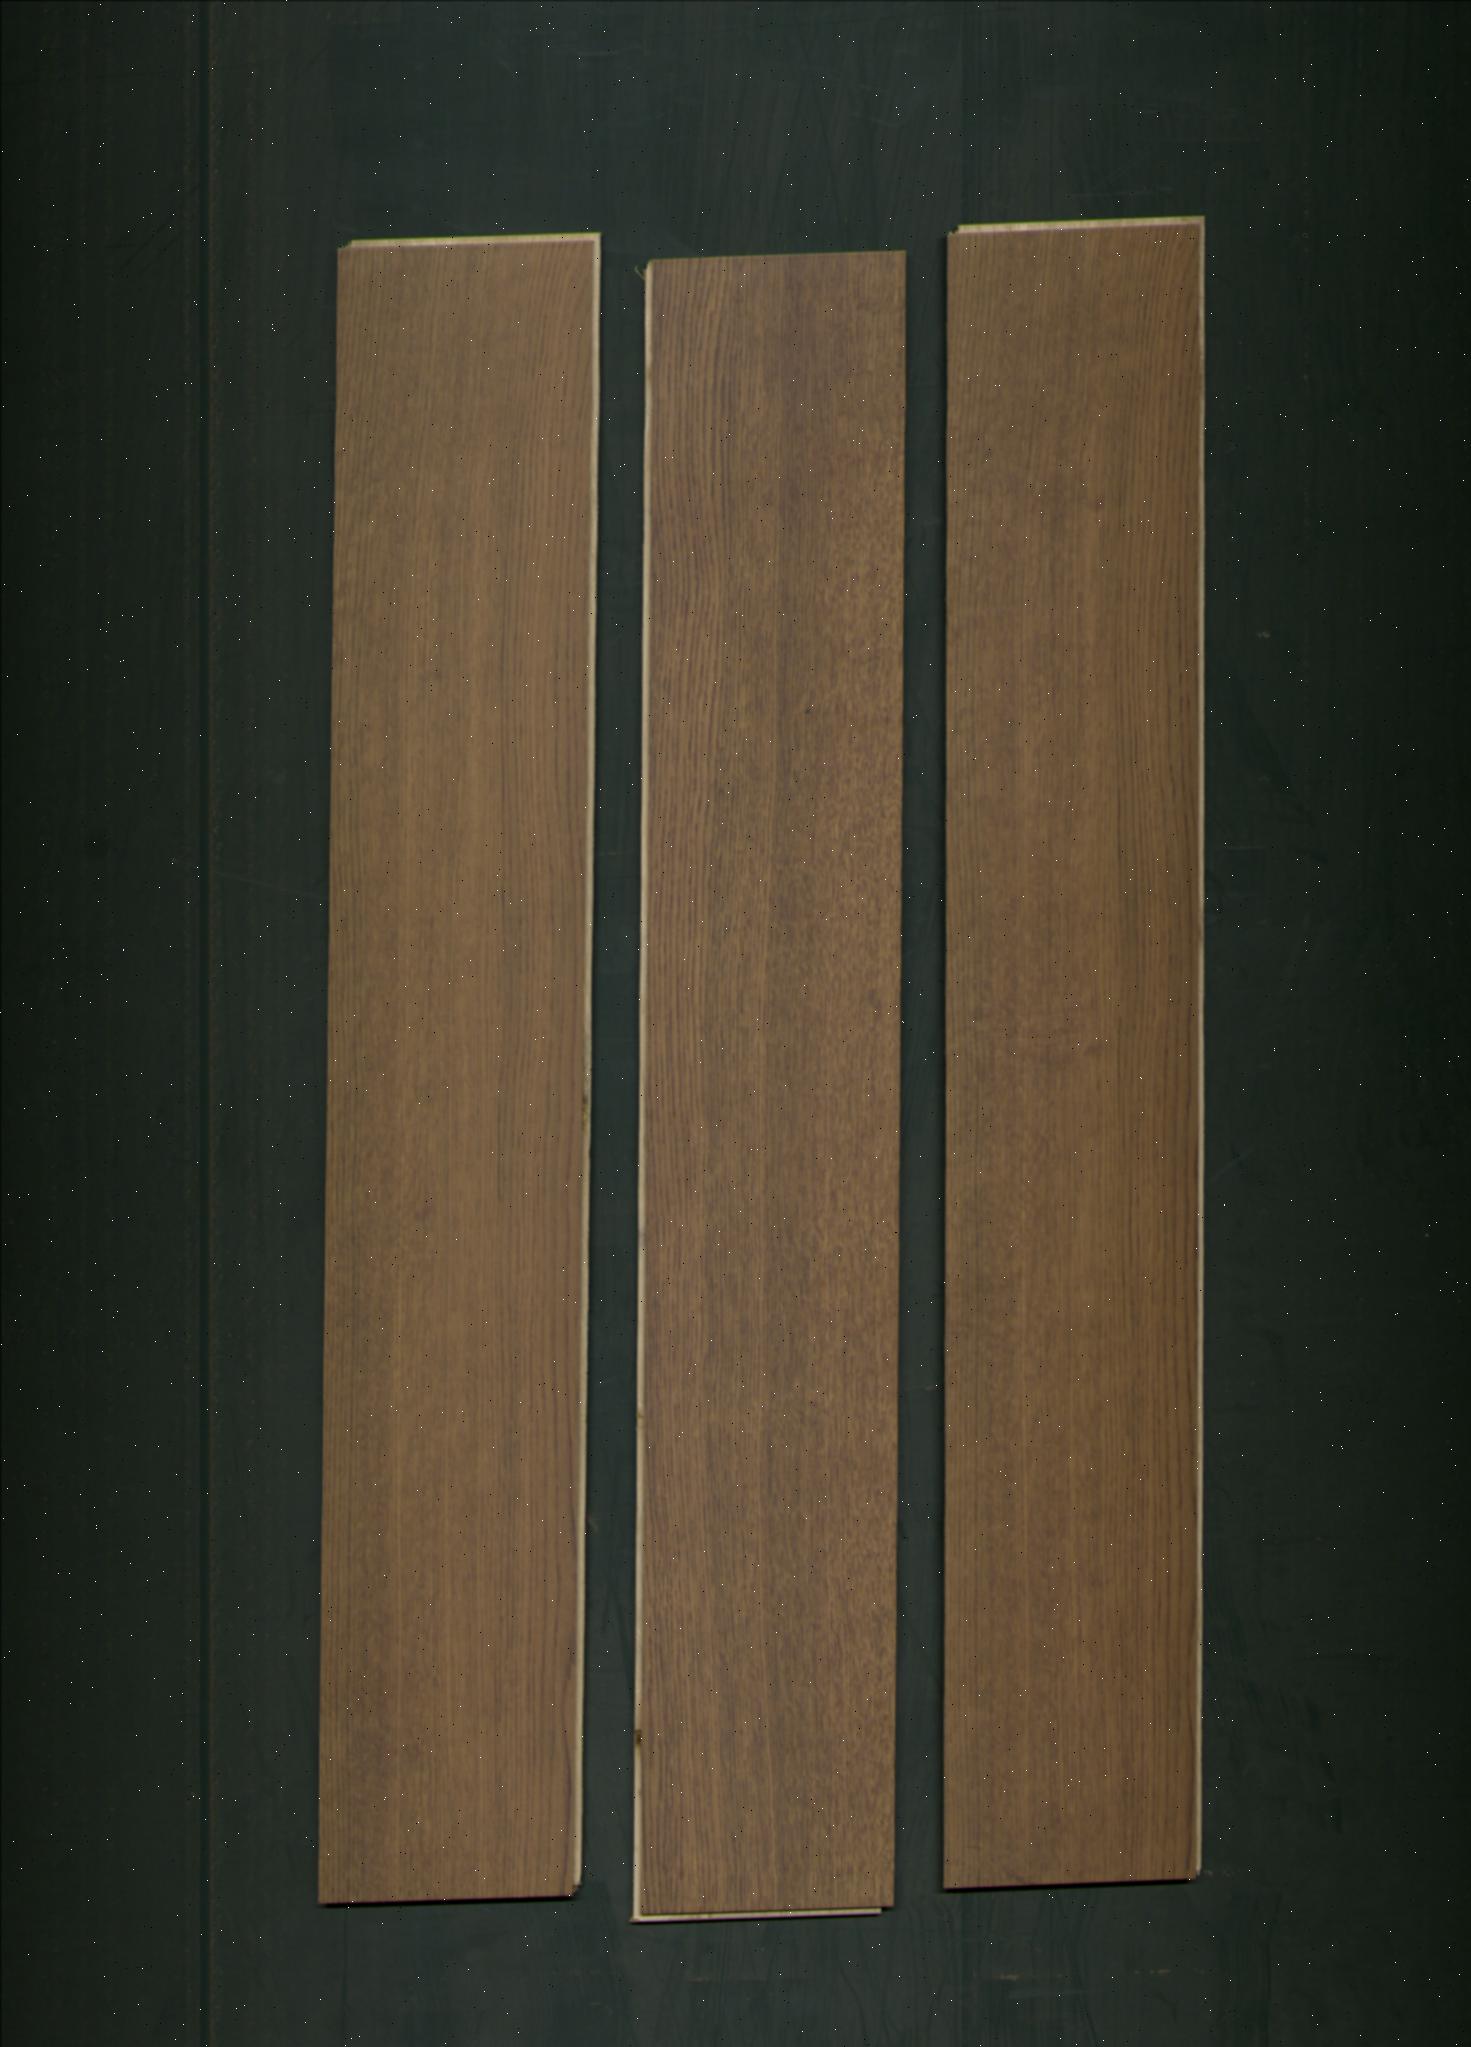
Label: mixers